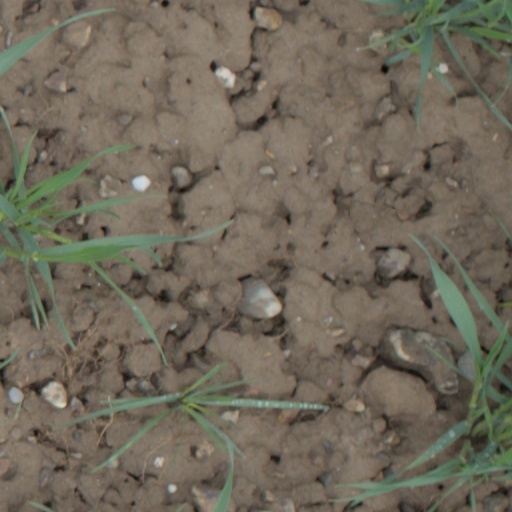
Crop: wheat